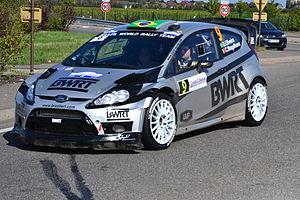
Daniel Oliveira sur la route de liaison entre le parc d'assistance de Colmar et l'ES5 Hohlandsbourg-Firstplan 2 durant le Rallye de France-Alsace 2012.